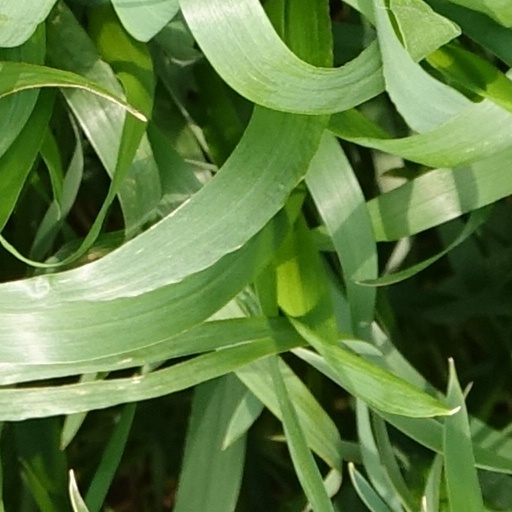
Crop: wheat